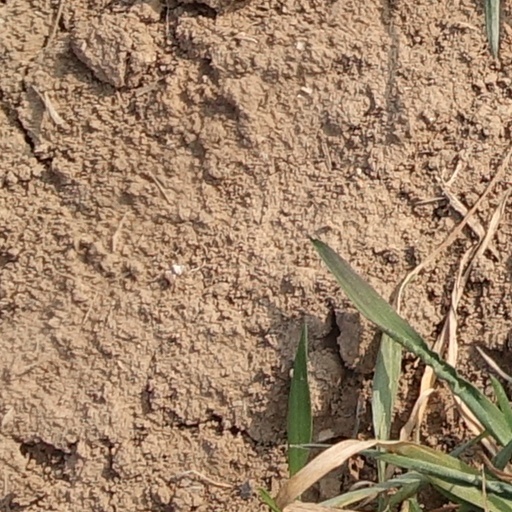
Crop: wheat